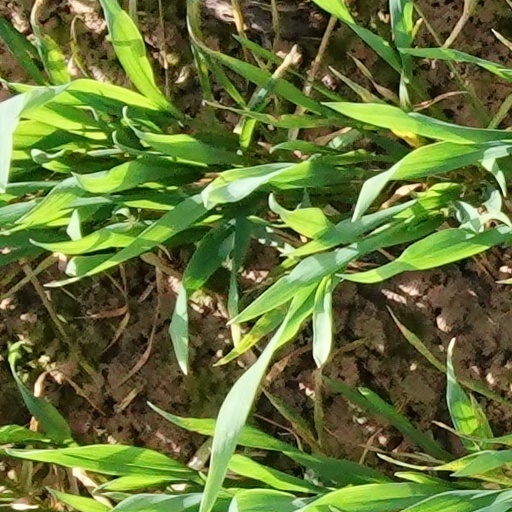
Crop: wheat